Moses Bledso Corwin

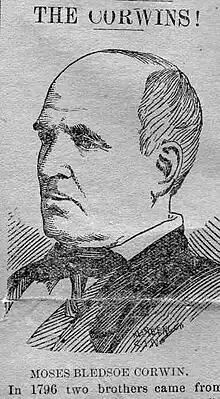

Moses Bledso Corwin (January 5, 1790 – April 7, 1872) was a United States representative from Ohio.